House of X and Powers of X

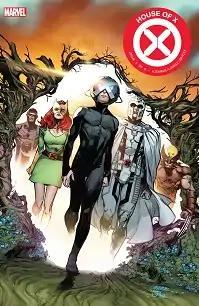
Cover of "House of X" #1

House of X and Powers of X (abbreviated as HOX and POX) are two 2019 comic book miniseries published by Marvel Comics featuring the X-Men by writer Jonathan Hickman and artists Pepe Larraz, R. B. Silva, and Marte Gracia. Both books are part of a crossover storyline within the Marvel Universe that led to the "Dawn of X" relaunch and started the Krakoan Age (October 2019 – June 2024).